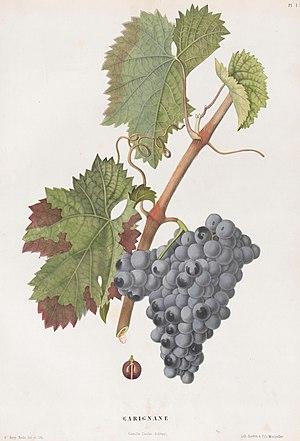
Lithographie du cépage Carignane
Le carignan N est un cépage noir de cuve d'origine espagnole, mais où il n'y est presque plus cultivé. Arrivé en France, il est essentiellement cultivé dans le vignoble du Languedoc-Roussillon. Il entre parfois dans la production de vin rosé et il partage avec le gamay une réputation, injustifiée aujourd'hui, de cépage médiocre uniquement planté pour son rendement.